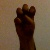
The image shows a hand gesture representing the letter 'E' in Indian Sign Language.